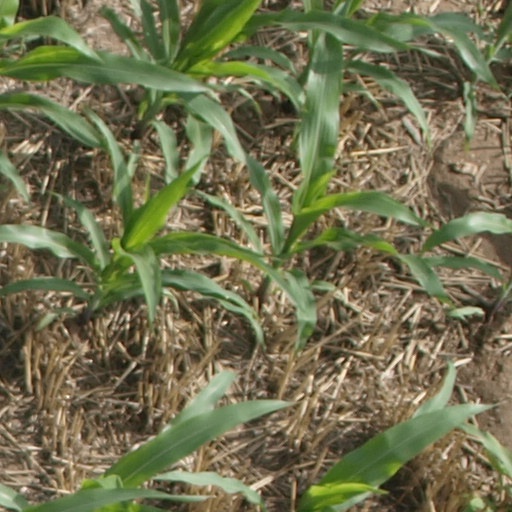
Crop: maize; corn